Transport in Cornwall

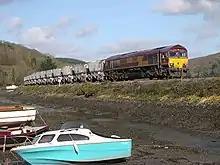
A train carrying china clay through Golant for export from Fowey

The Cornish Main Line runs for 75¼ miles through the centre of Cornwall from Penzance to Saltash, where it continues on the Royal Albert Bridge across the River Tamar to Plymouth in Devon. It is the most westerly section of the route to Penzance from London Paddington.